561st Weapons Squadron

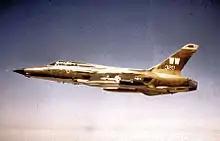
561st Tactical Fighter Squadron F-105G over Southeast Asia in the summer of 1972

The squadron was redesignated the 561st Fighter-Bomber Squadron and activated at Clovis Air Force Base, New Mexico in November 1953. The squadron was equipped with North American F-86F Sabres, with a capability of carrying nuclear weapons. A year after activation, in November 1954, the squadron was transferred to United States Air Forces Europe and departed, along with other elements of the 388th Fighter-Bomber Wing, for Étain-Rouvres Air Base, France. However, construction at Etain was not far enough advanced to permit it to accept fighter aircraft, and only the wing headquarters settled in to the base. Instead, the squadron ferried their Sabres to Hahn Air Base, Germany, arriving the following month.